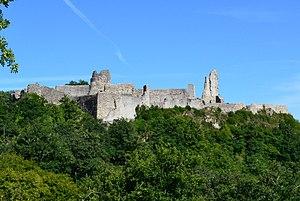
Le massif des Monédières est un ensemble granitique qui fait partie du Massif central et qui est compris dans le département de la Corrèze. Il se situe au sud-ouest du plateau de Millevaches. Une grande partie du massif des Monédières est classée en zone Natura 2000. Son plus haut sommet est le puy de la Monédière qui culmine à 922 mètres et a donné son nom au massif.